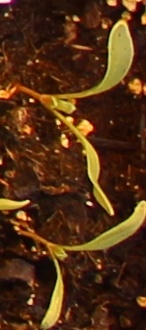
Label: Sugar beet